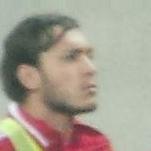
Age: 19